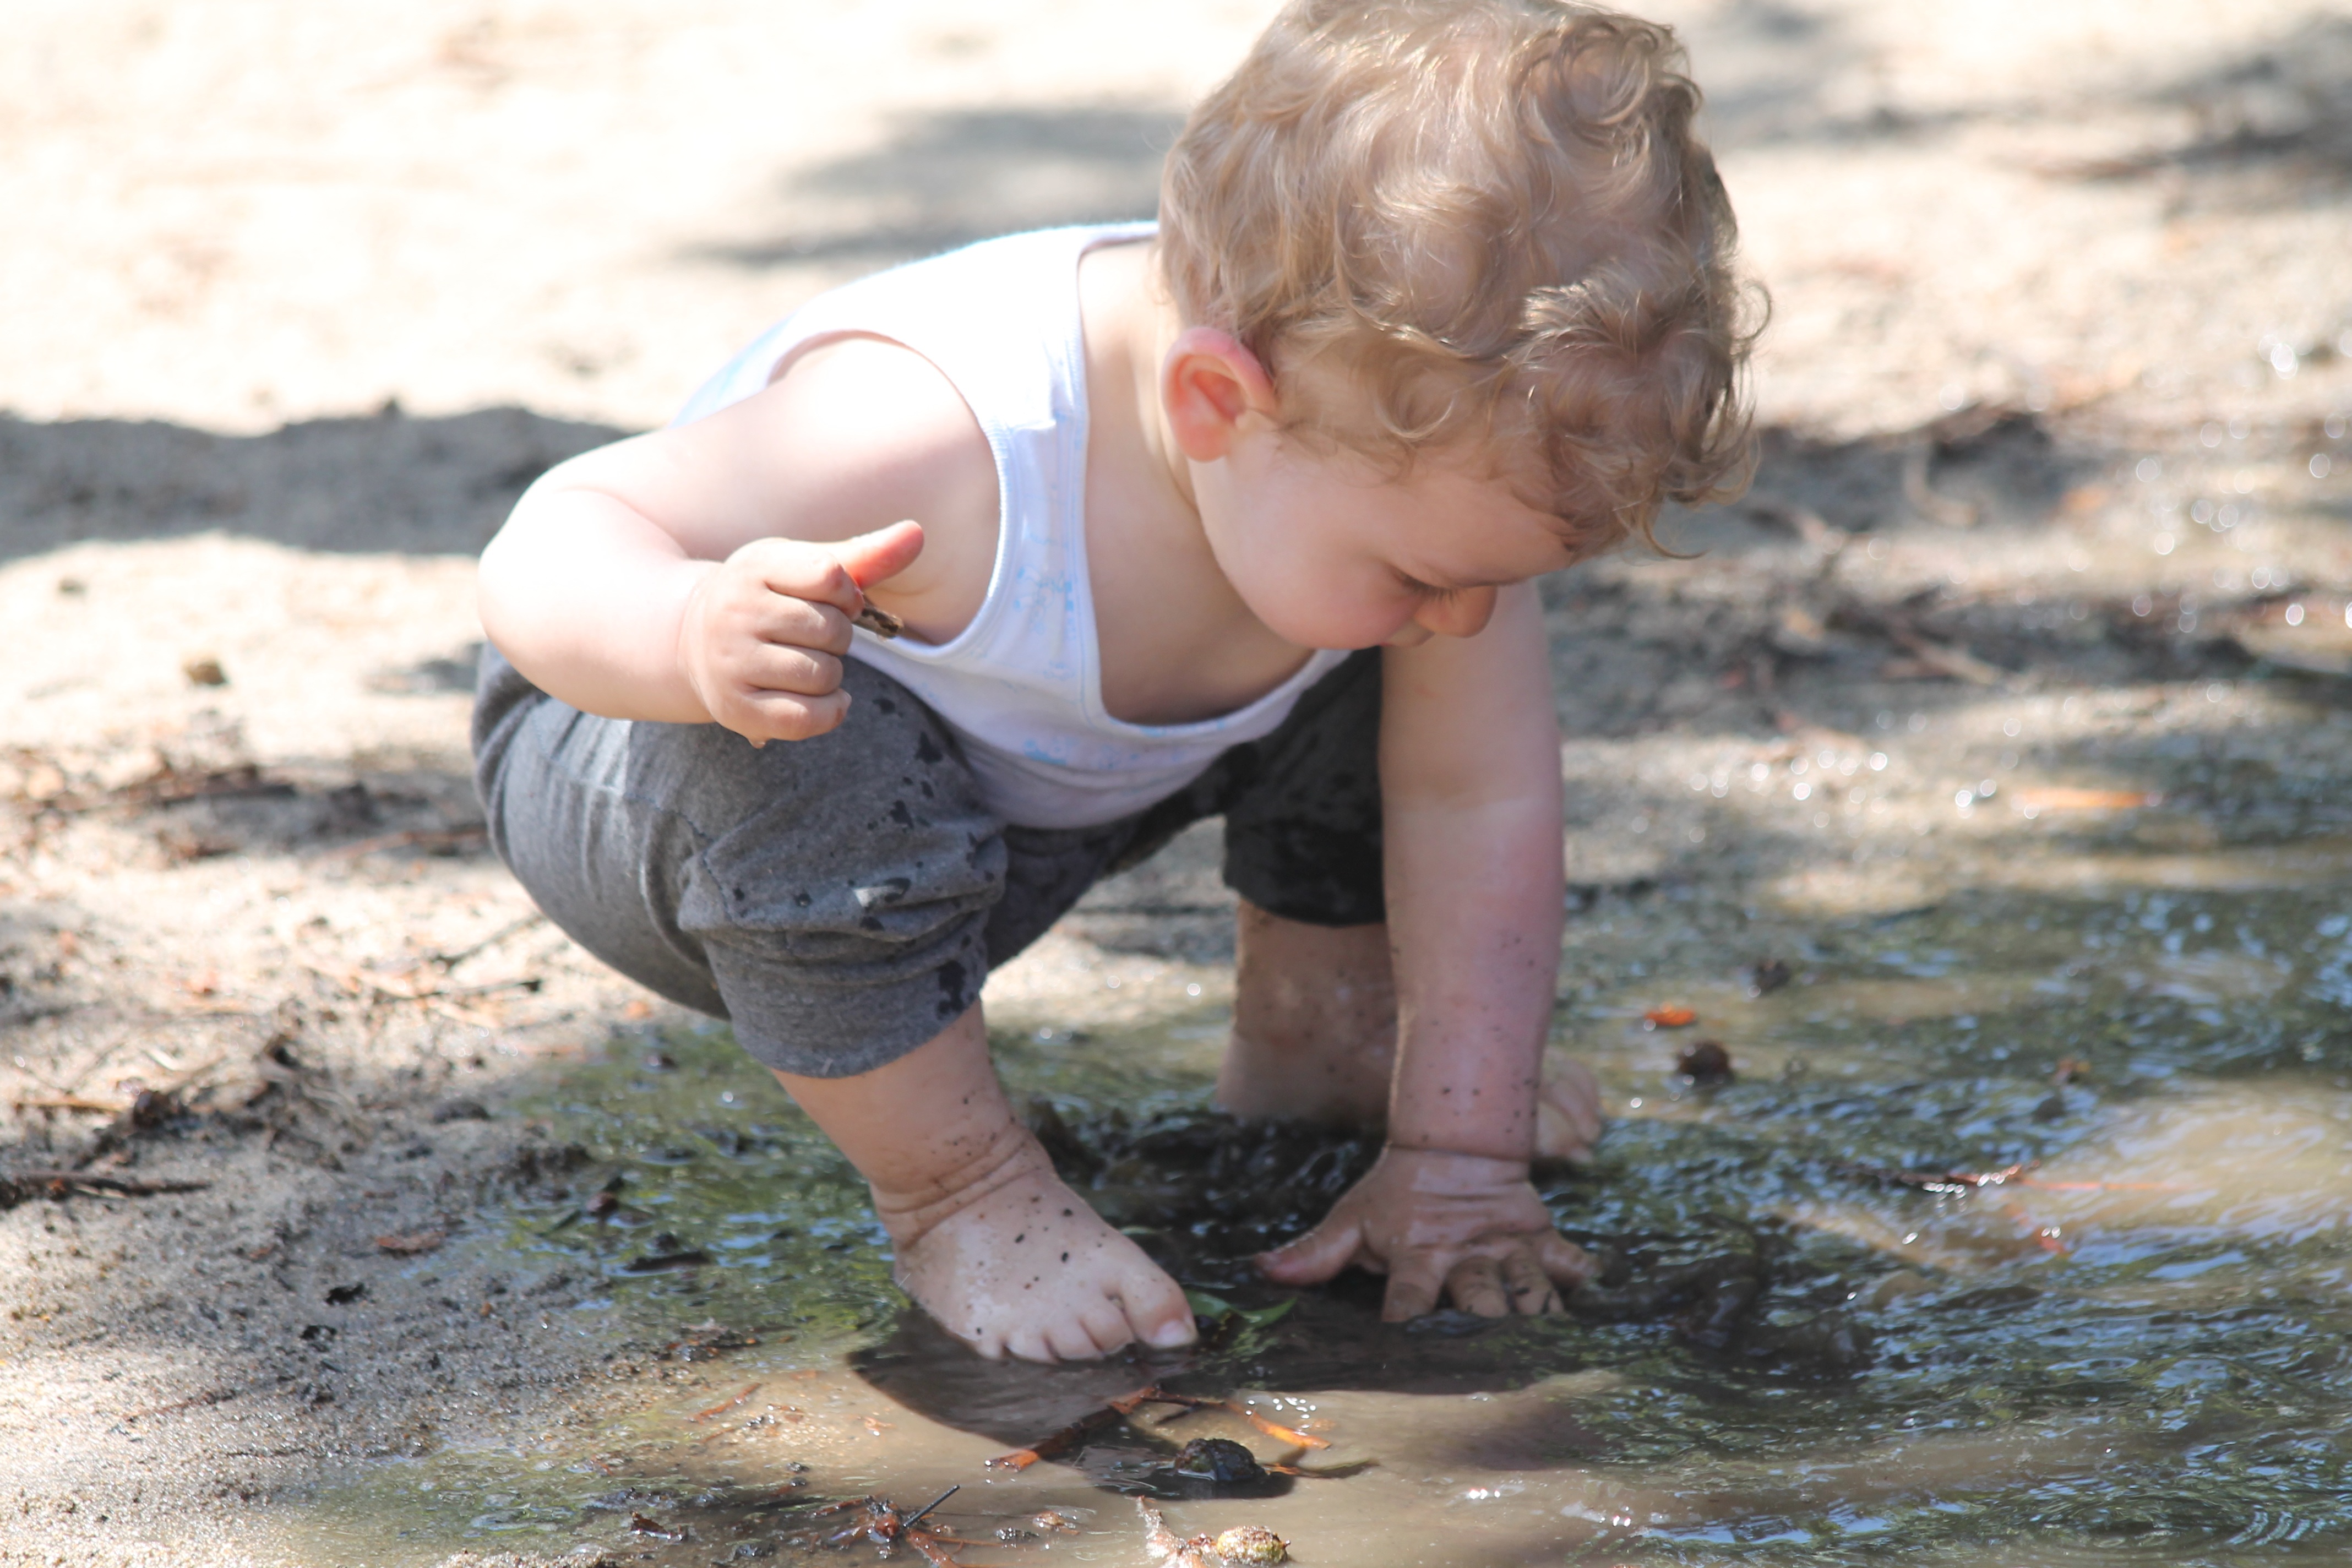
nature, person, play, mud, puddle, child, fun, hands, toddler, discover, bimbo, human positions